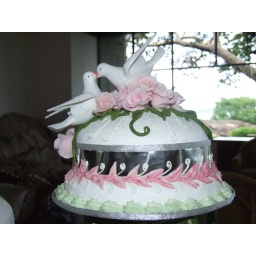
Cute carvings of kissing love birds on a wedding cake in Kandalama